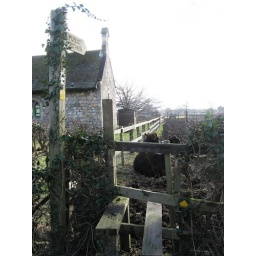
A footpath in Malton leading through a cow pasture next to a tiny church.